Bob Westfall

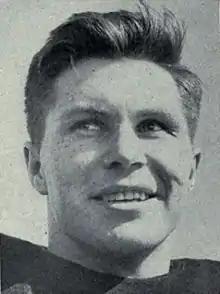
Westfall from 1948 "Michiganensian"

Robert Barton "Bullet Bob" Westfall (May 5, 1919 – October 23, 1980) was an American football fullback who played for the University of Michigan (1939–1941) and the Detroit Lions (1944–1947). He was a consensus first-team All-American in 1941 and a first-team All-Pro player in 1945. In 1987, Westfall was enshrined in the College Football Hall of Fame.